Marros Sands

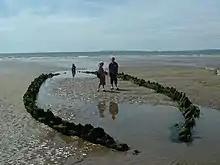
Wreckage of "Rover" on Marros Sands in 2007.

Marros Sands is a beach in Carmarthenshire between Amroth and Pendine and to the south of the small settlement of Marros.